Hamada Emam

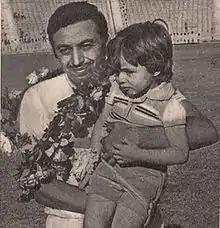
Hamada Emam with his son Hazem Emam, c. 1978

Emam joined the Zamalek youth team in 1957. This happened when youth team coach Ali Sharaf saw him and decided to include him in the club. One of Emam's nicknames was "Mohamed V" and this goes back to a story with Field Marshal Abdel Hakim Amer in 1960, when he was 18 years old. Hamada Imam was then playing with the Zamalek's U-18, and also sometimes plays for the U-20 team. Zamalek U-20 reached the final of the Egypt Cup to meet Al Ahly, and the match ended in a draw, and the Egyptian Football Association decided to hold a rematch between the two sides.